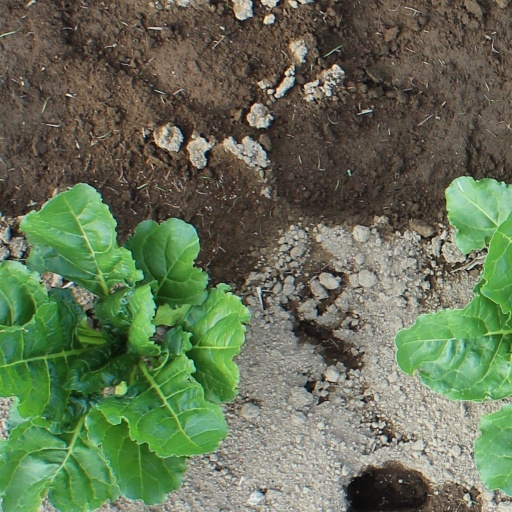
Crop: sugar beet